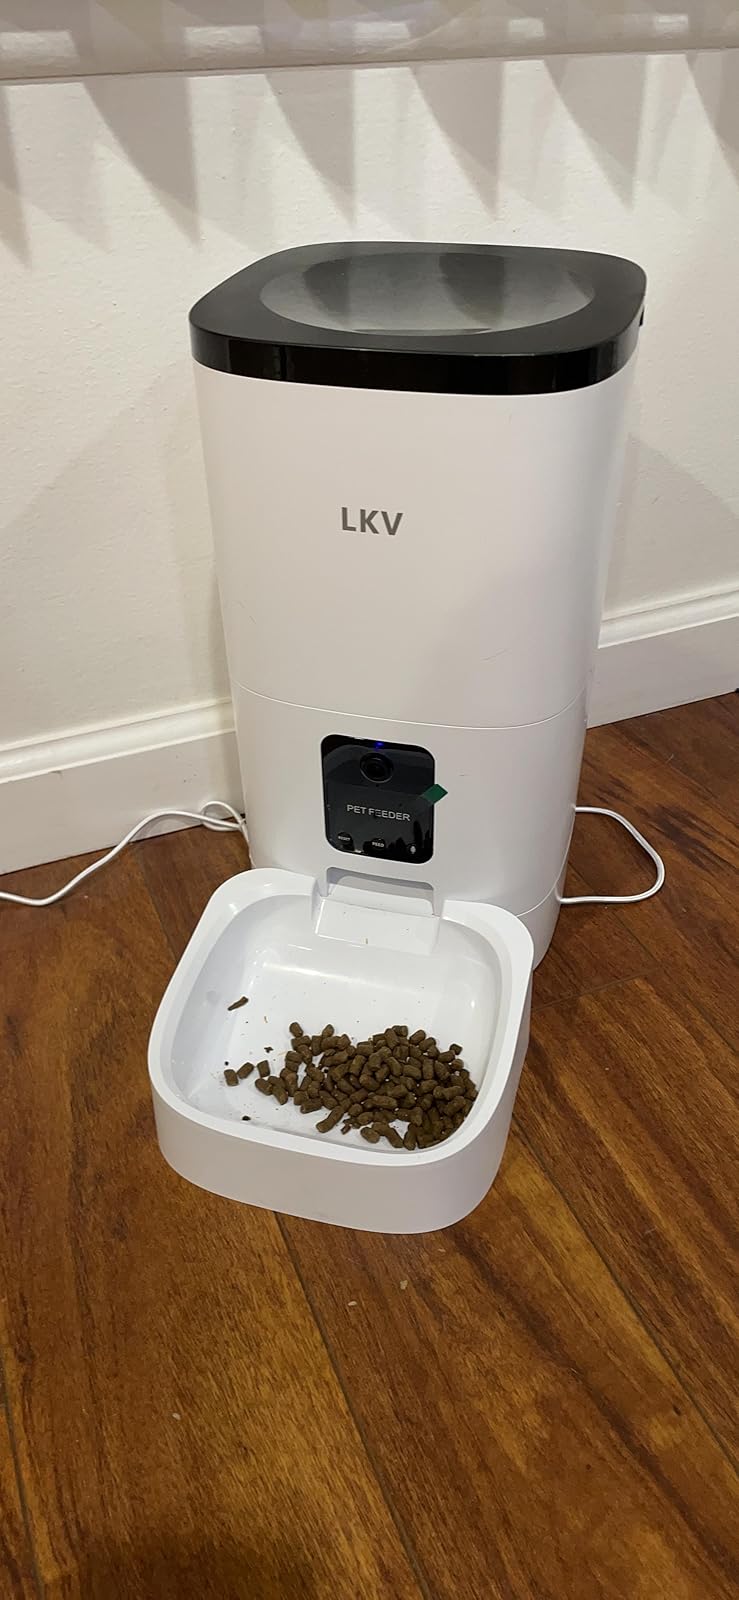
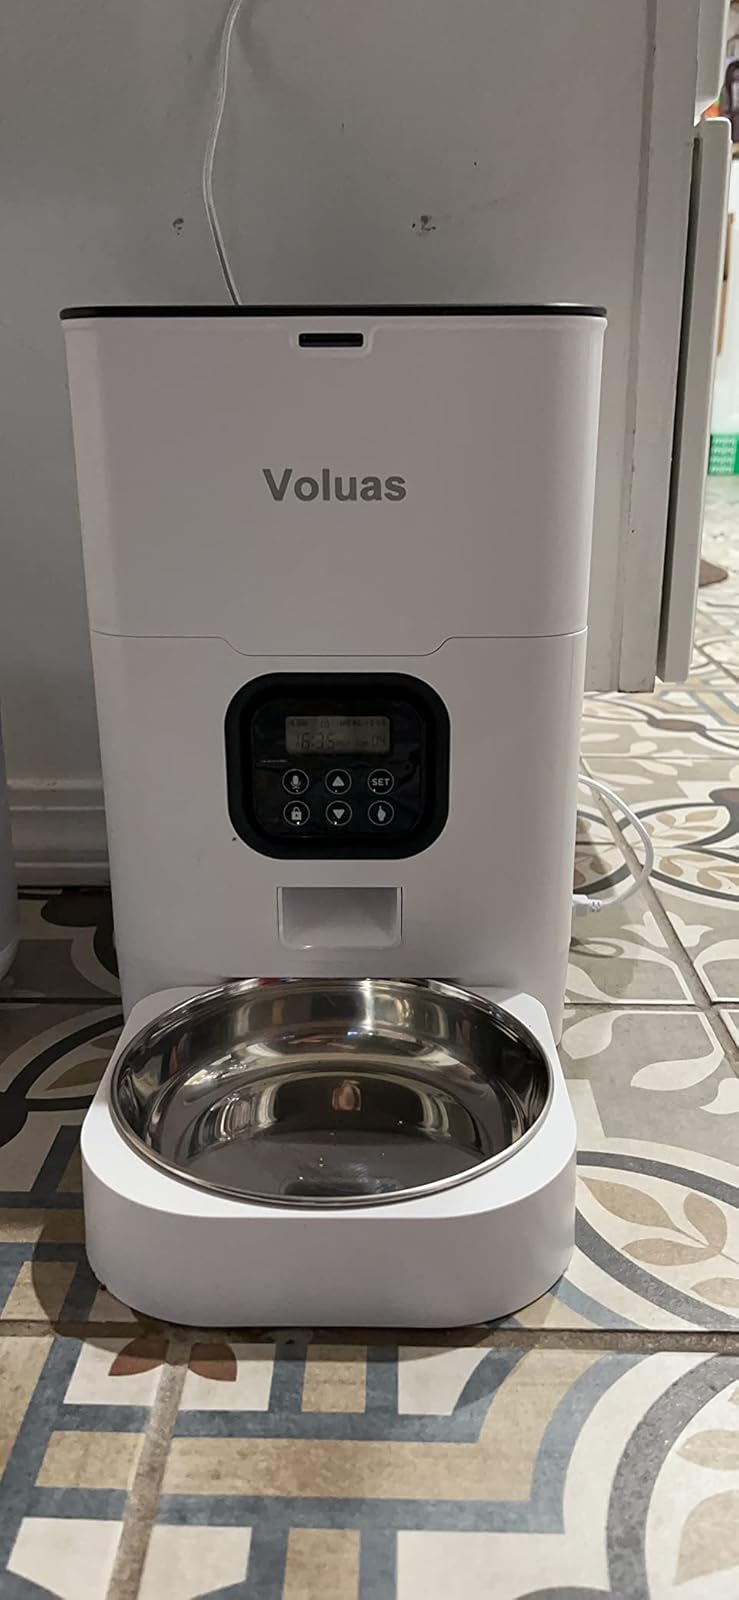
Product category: items_feeder
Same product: no